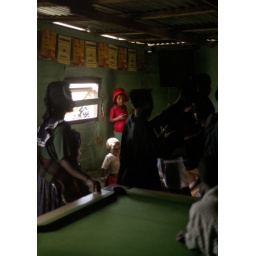
girl in red